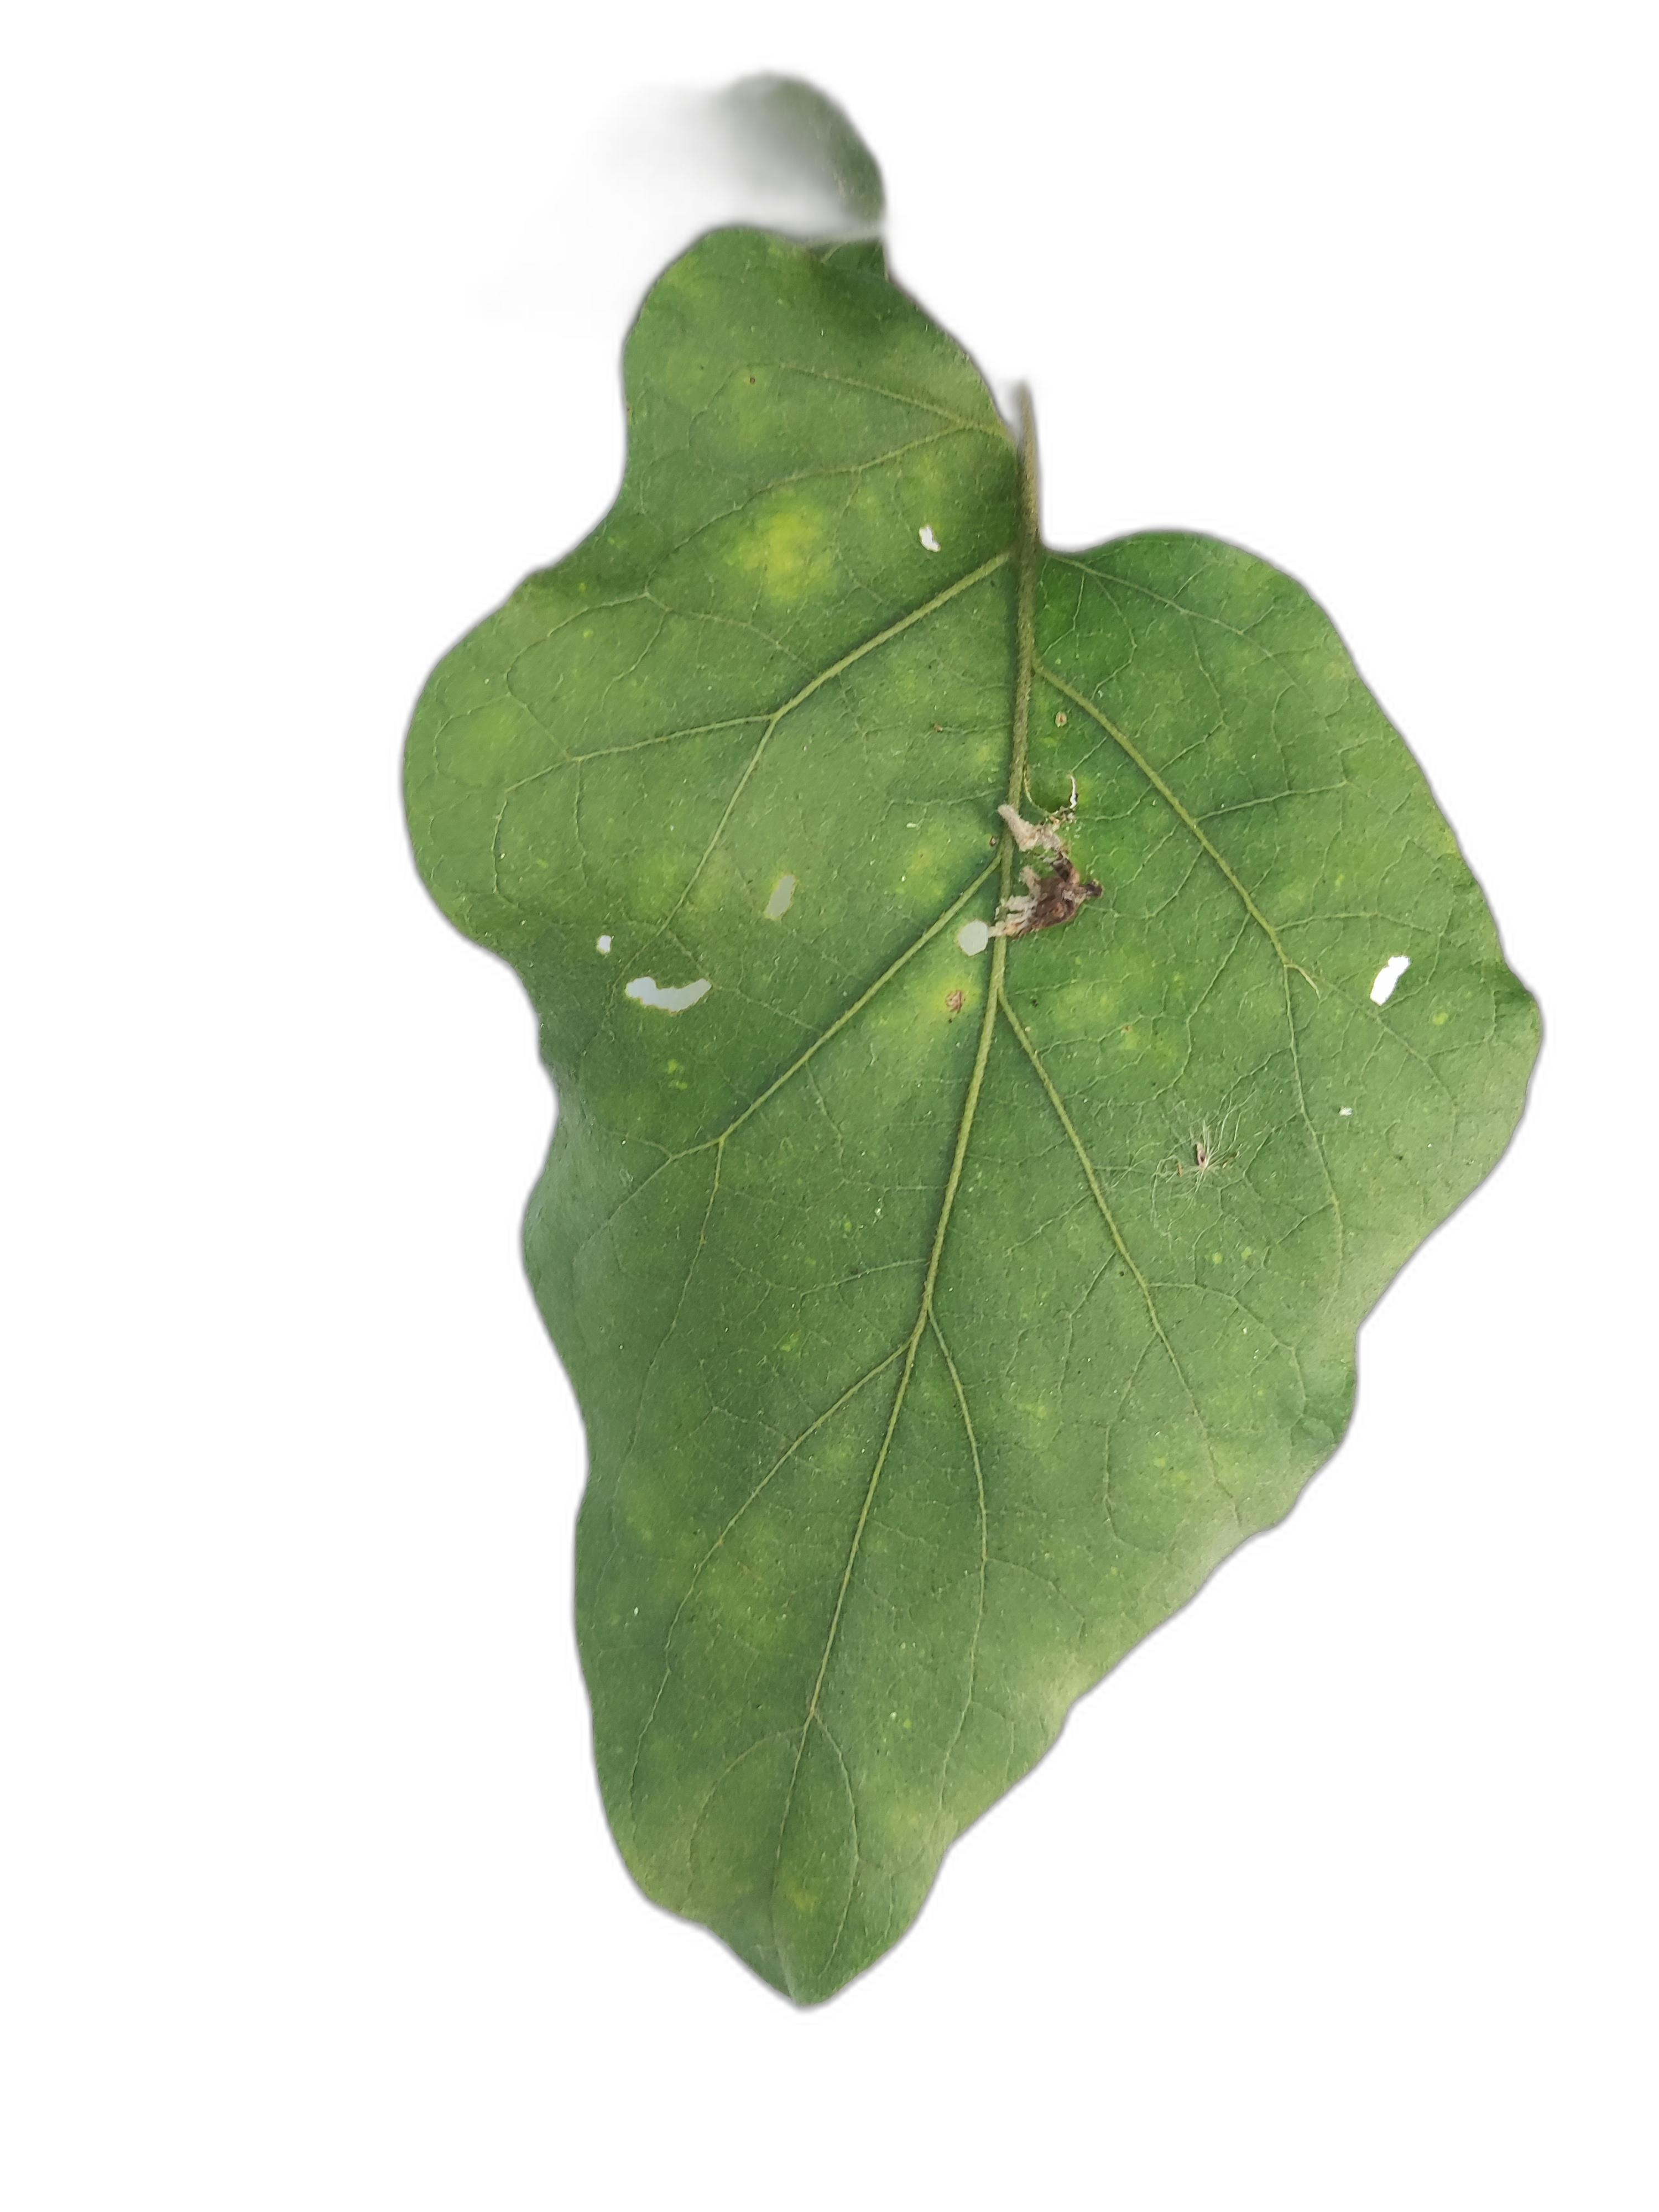
Label: Healthy Leaf